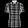
Label: Shirt